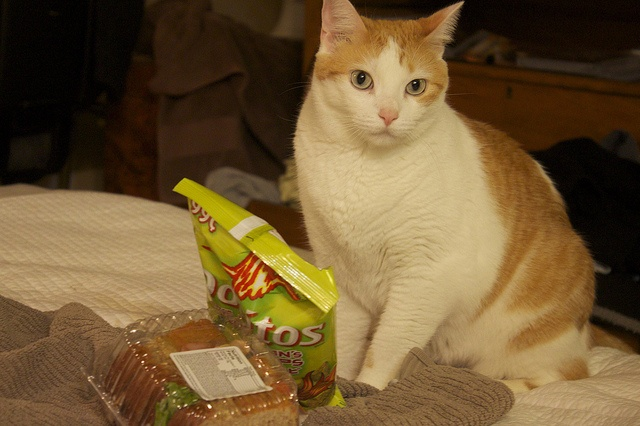
An orange and white cat sitting on top of a table.
A cat is sitting on a table next to food.
A cat sitting next to chips and a sandwich on the bed .
A can sits on a bed next to a sandwich and bag of chips.
a cat sitting on a bed next to a bag of chips and a sandwich